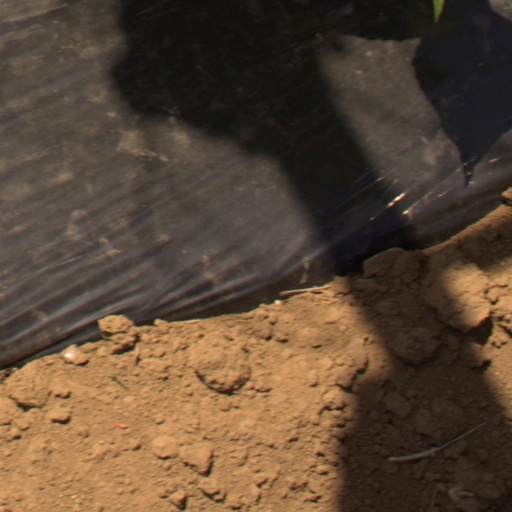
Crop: Jerusalem artichoke